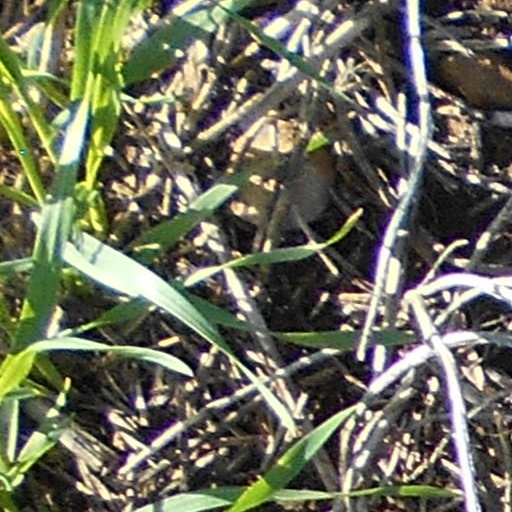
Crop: wheat